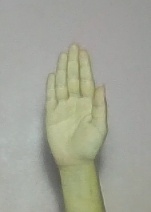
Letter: seen